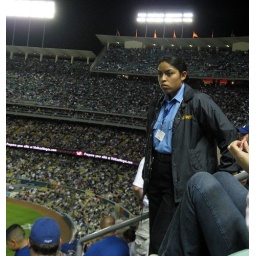
i really wanted someone to hit a beach ball in her direction. but no one would dare.